Balcarres, Saskatchewan

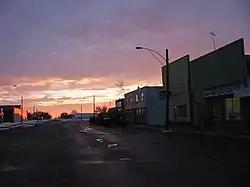
Balcarres Main Street in 2002

The town is home to several businesses including a grocery store, inn, pharmacy, bank, and restaurants. Terminal 22, a large inland grain terminal, is located west of town along the Canadian National Railway rail line.